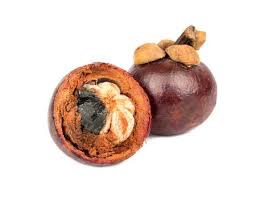
Label: trash